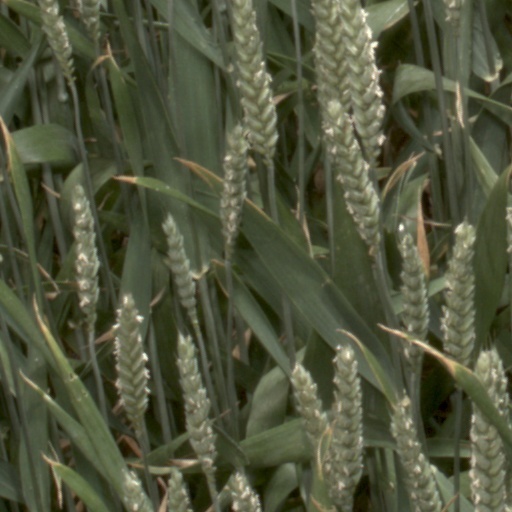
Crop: wheat